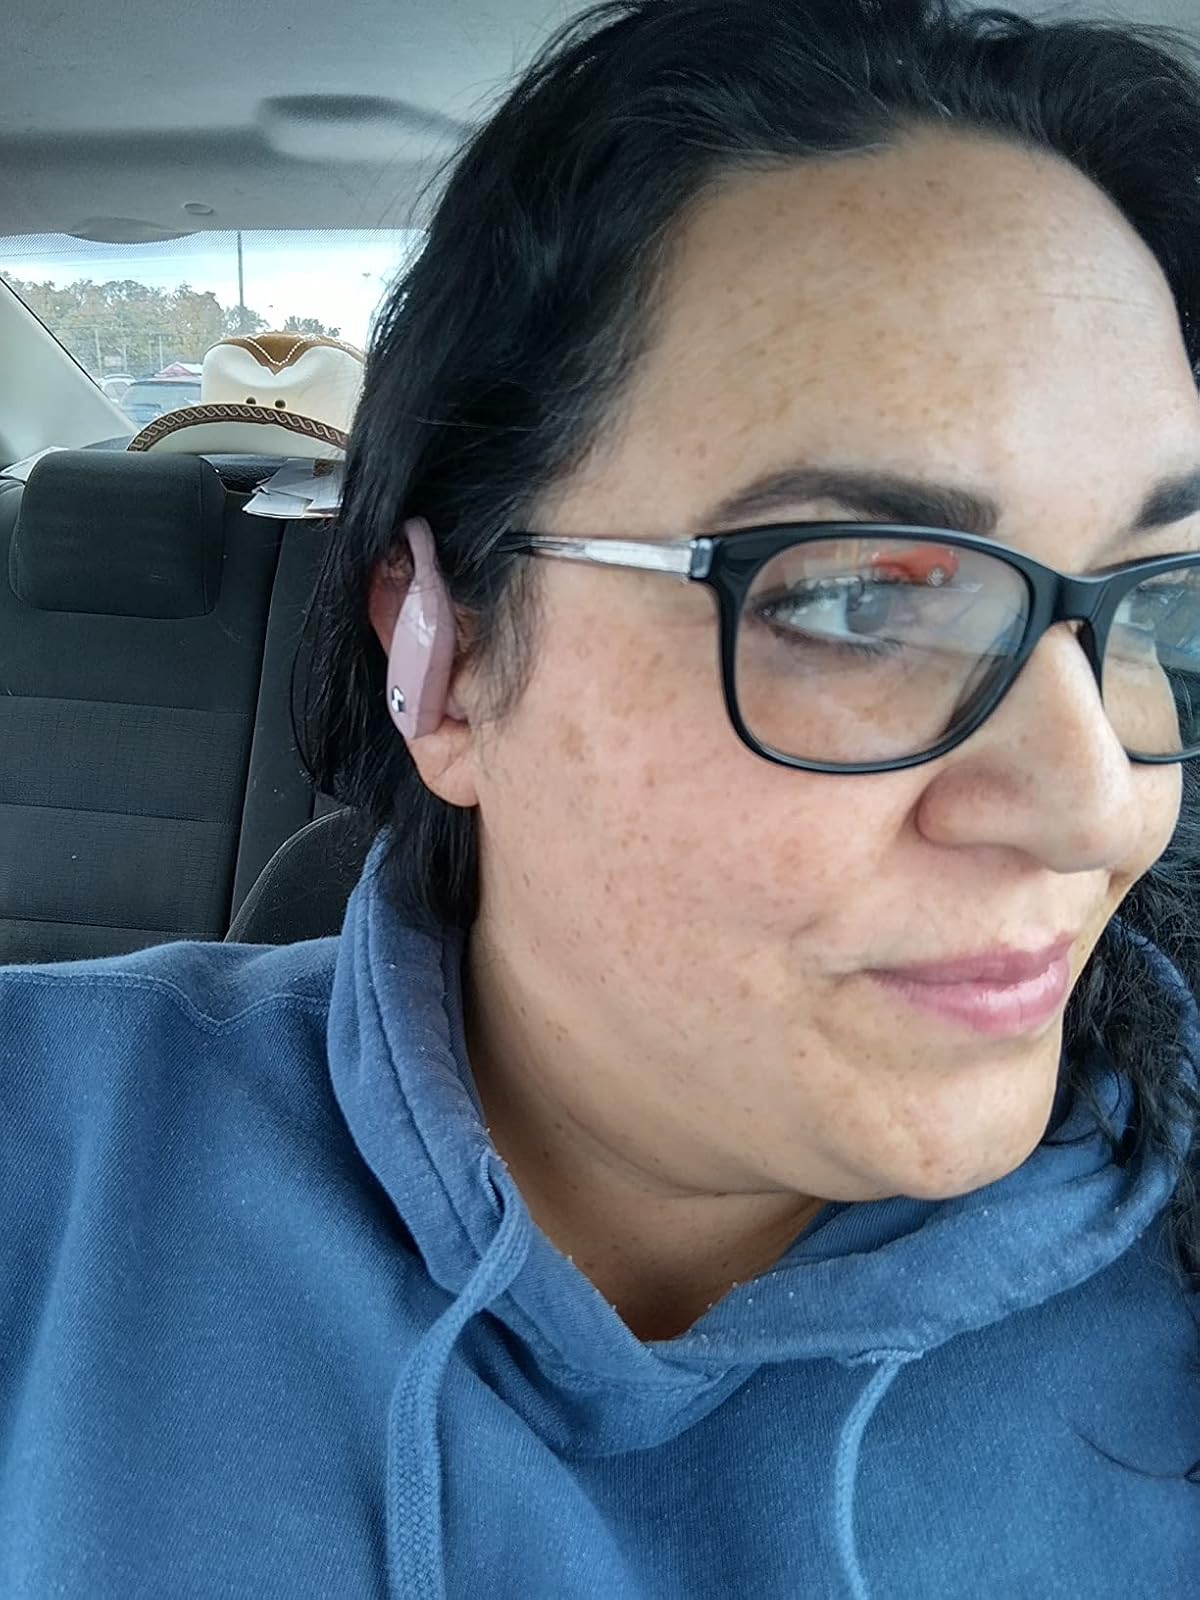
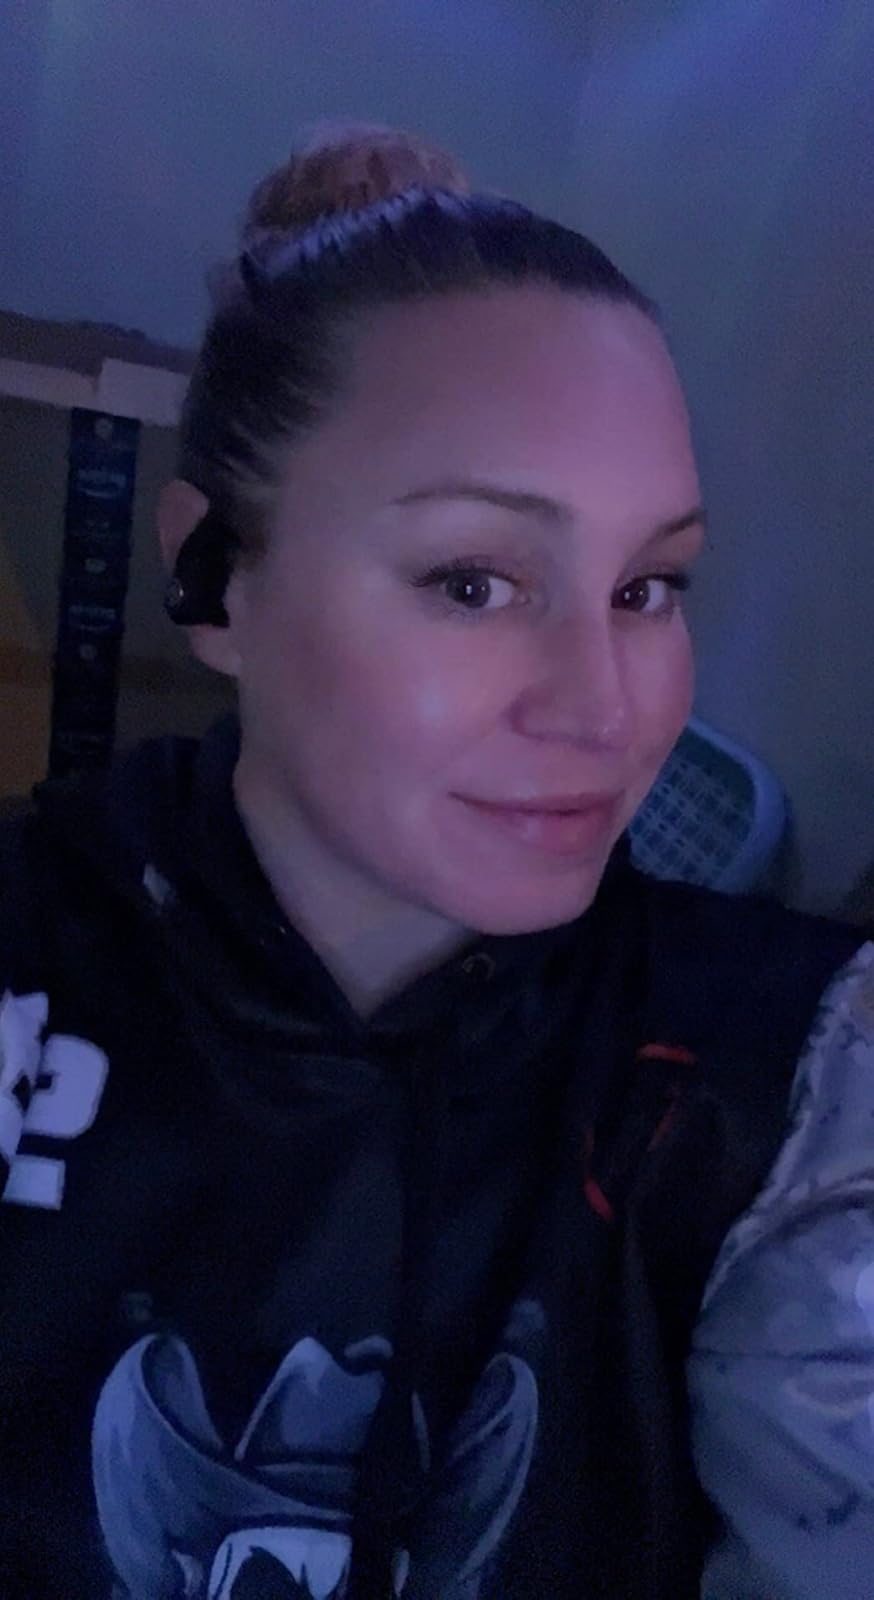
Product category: earbuds
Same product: no